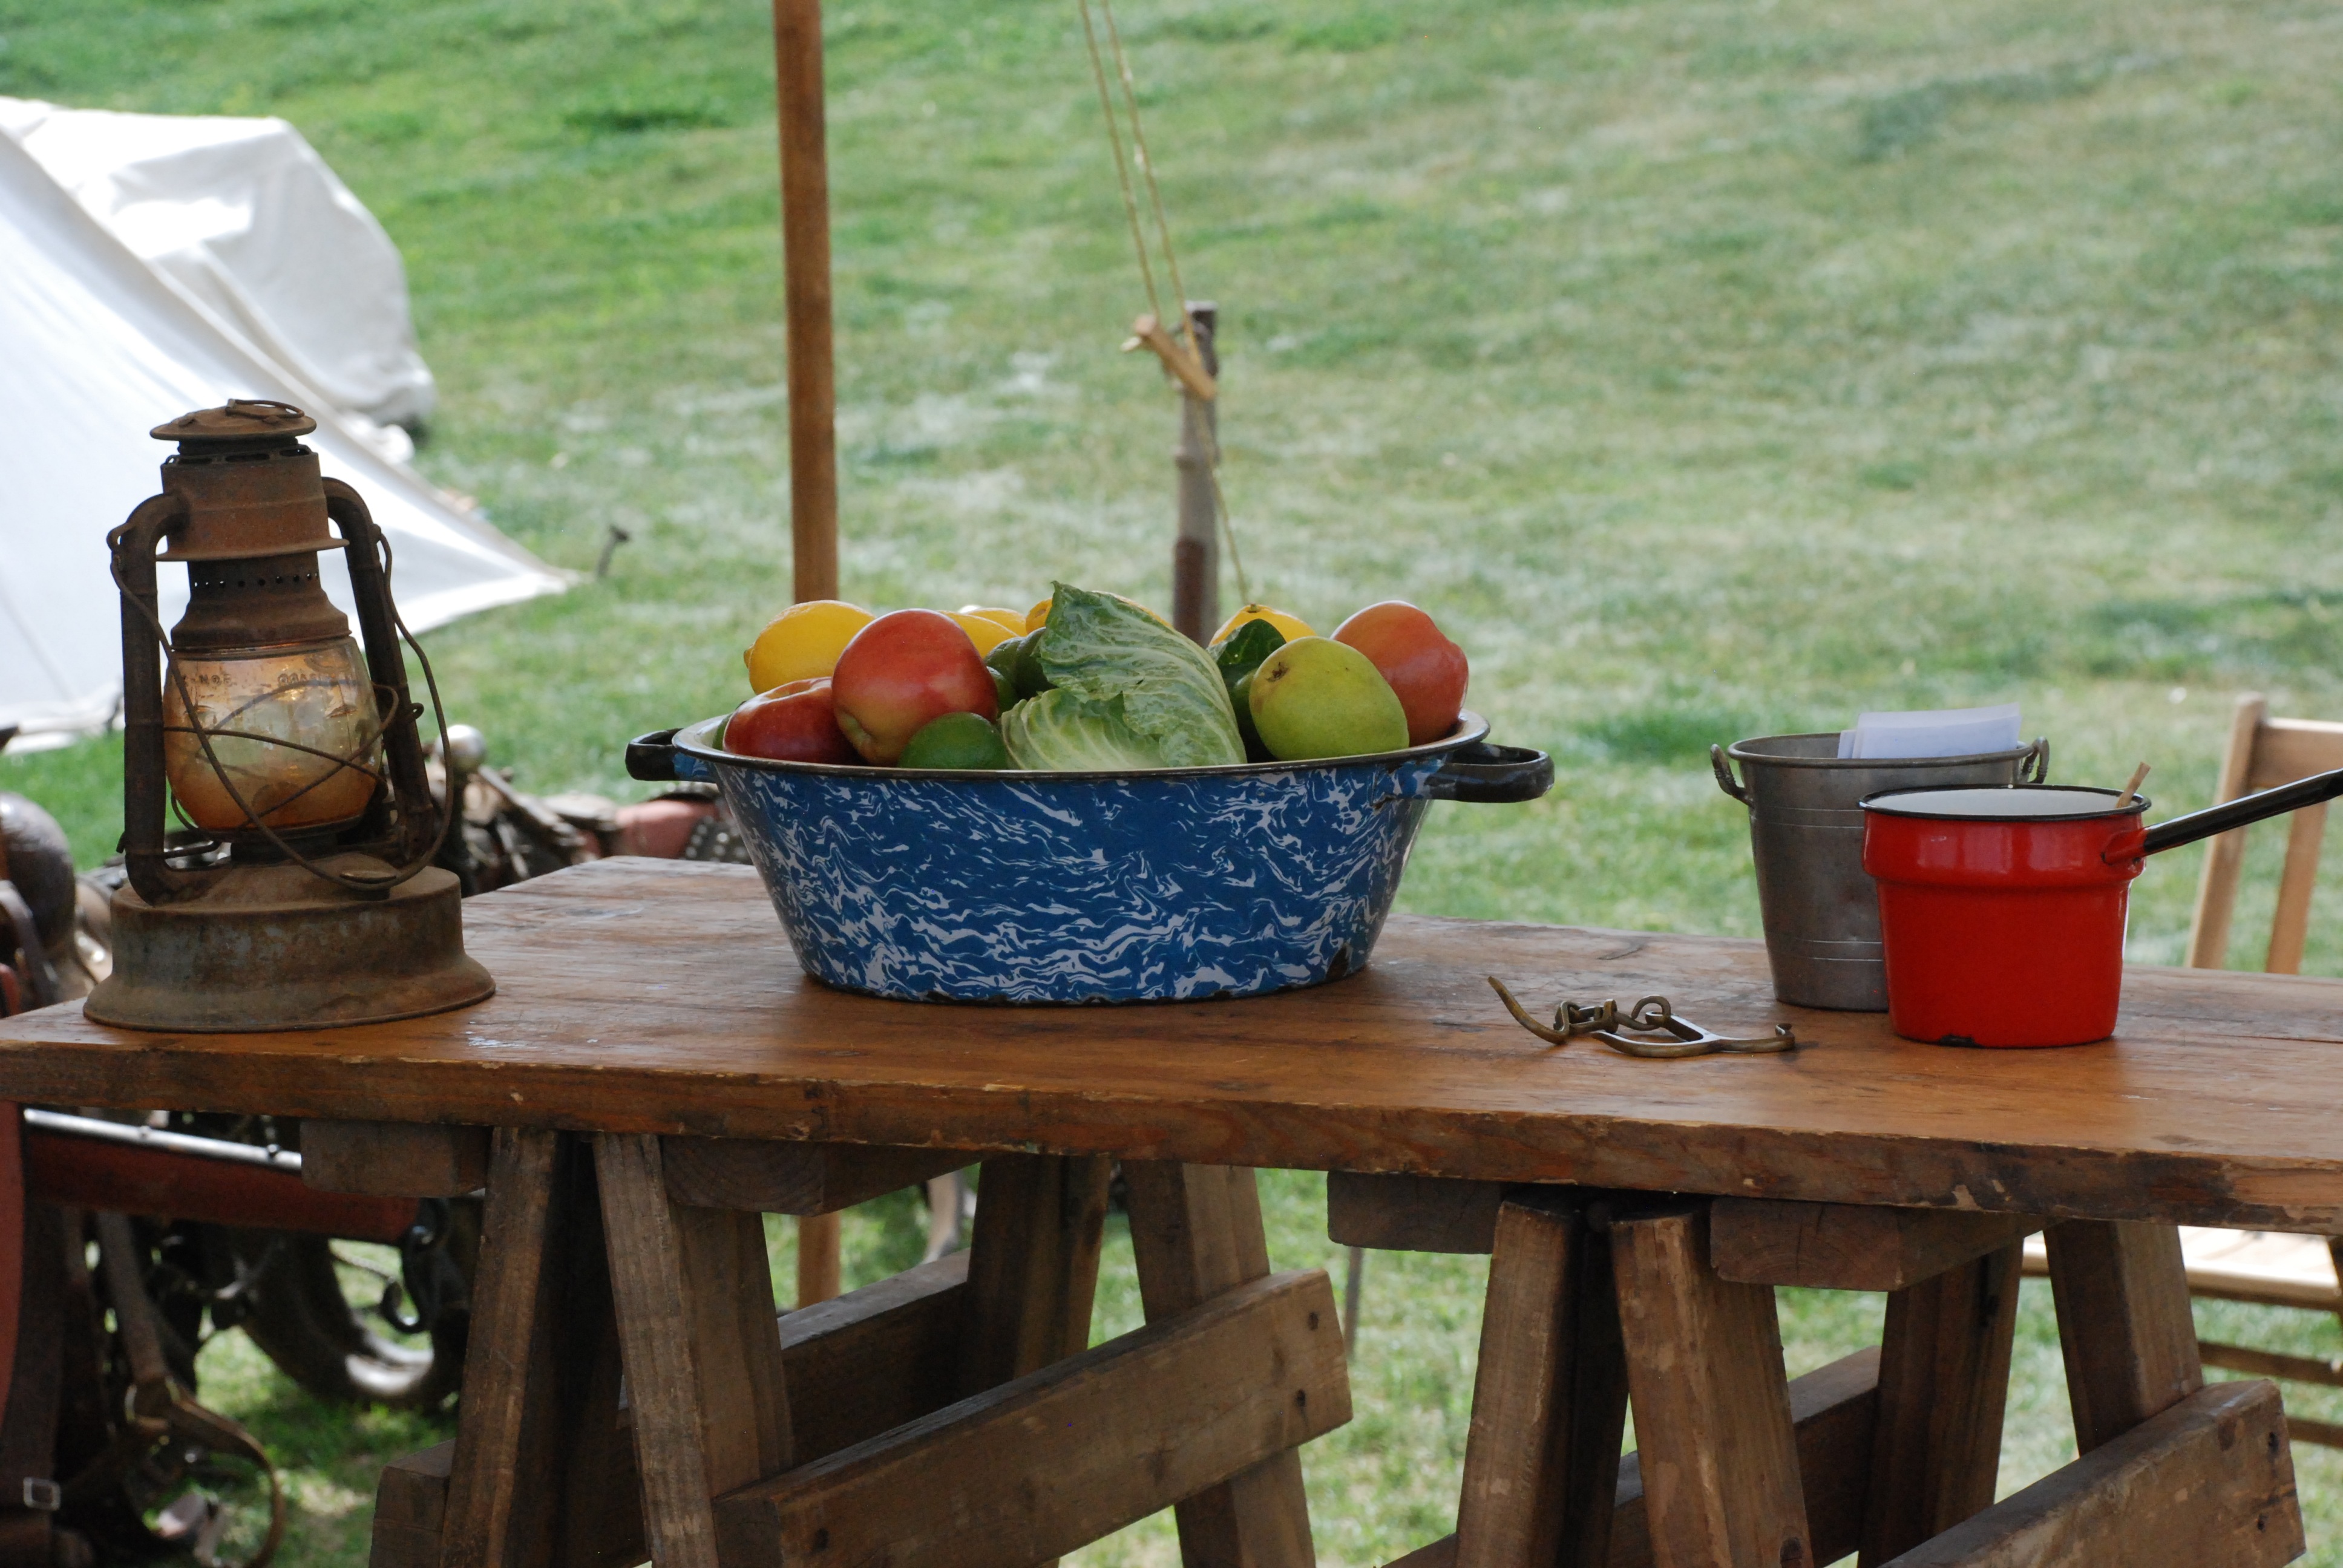
table, fruit, old, food, lantern, ingredient, produce, vegetable, cottage, backyard, still life, pots, man made object, chuck wagon